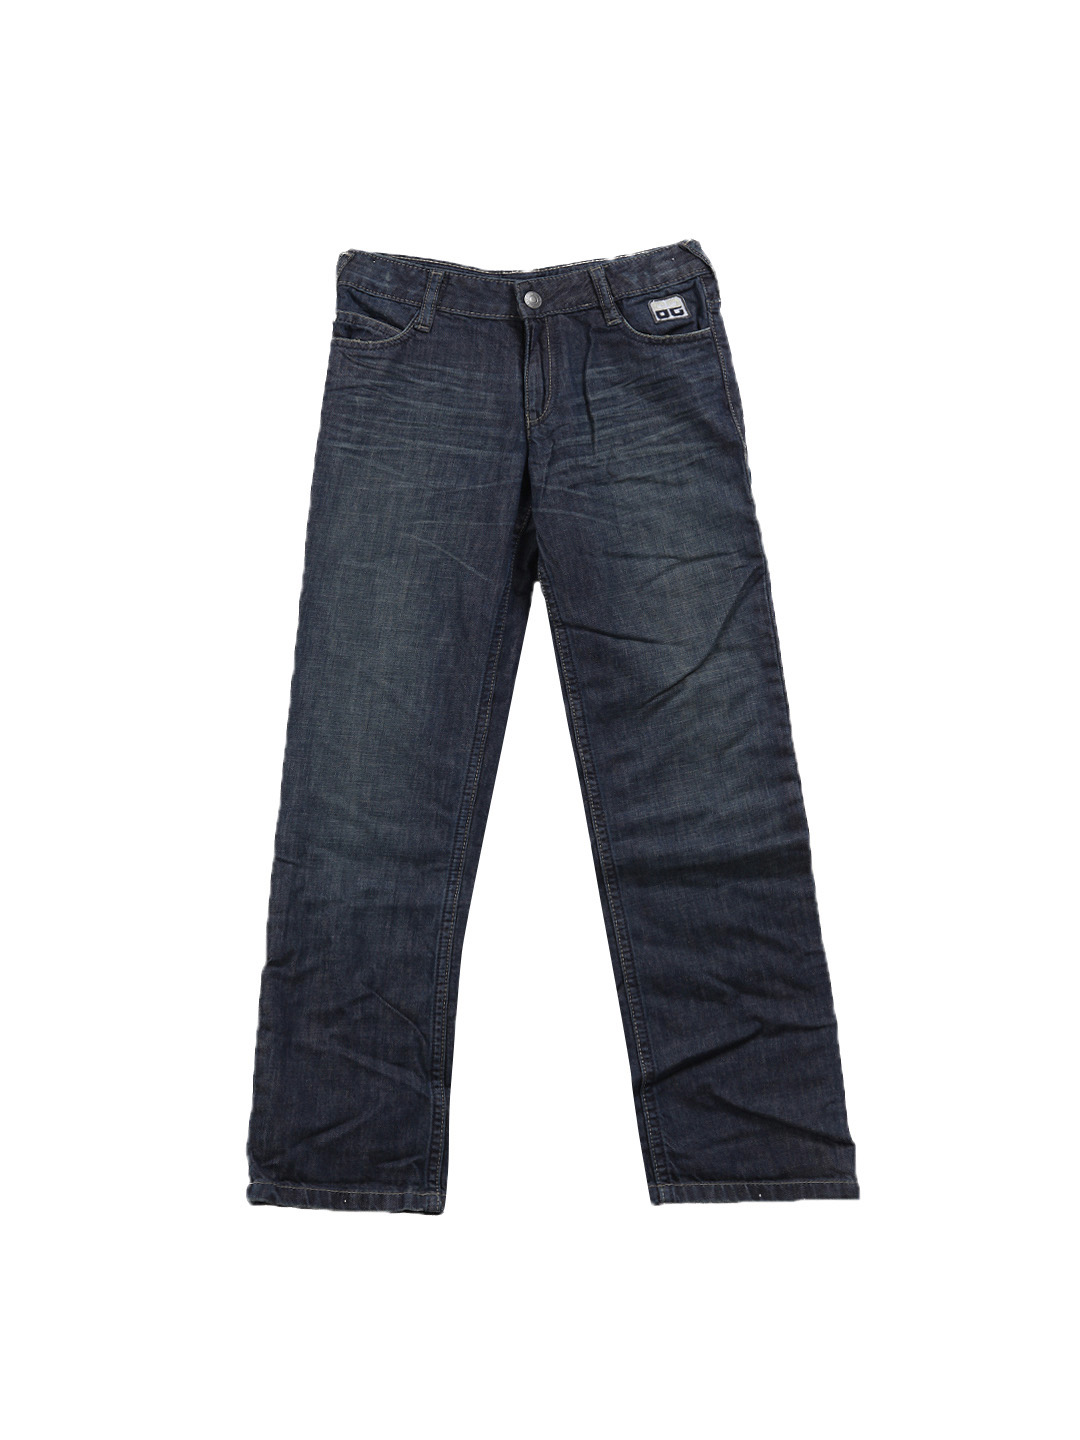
United Colors of Benetton Boys Blue Slim Fit Jeans
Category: Apparel / Bottomwear / Jeans
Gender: Boys
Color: Blue
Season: Summer 2012
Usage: Casual